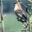
Label: bird